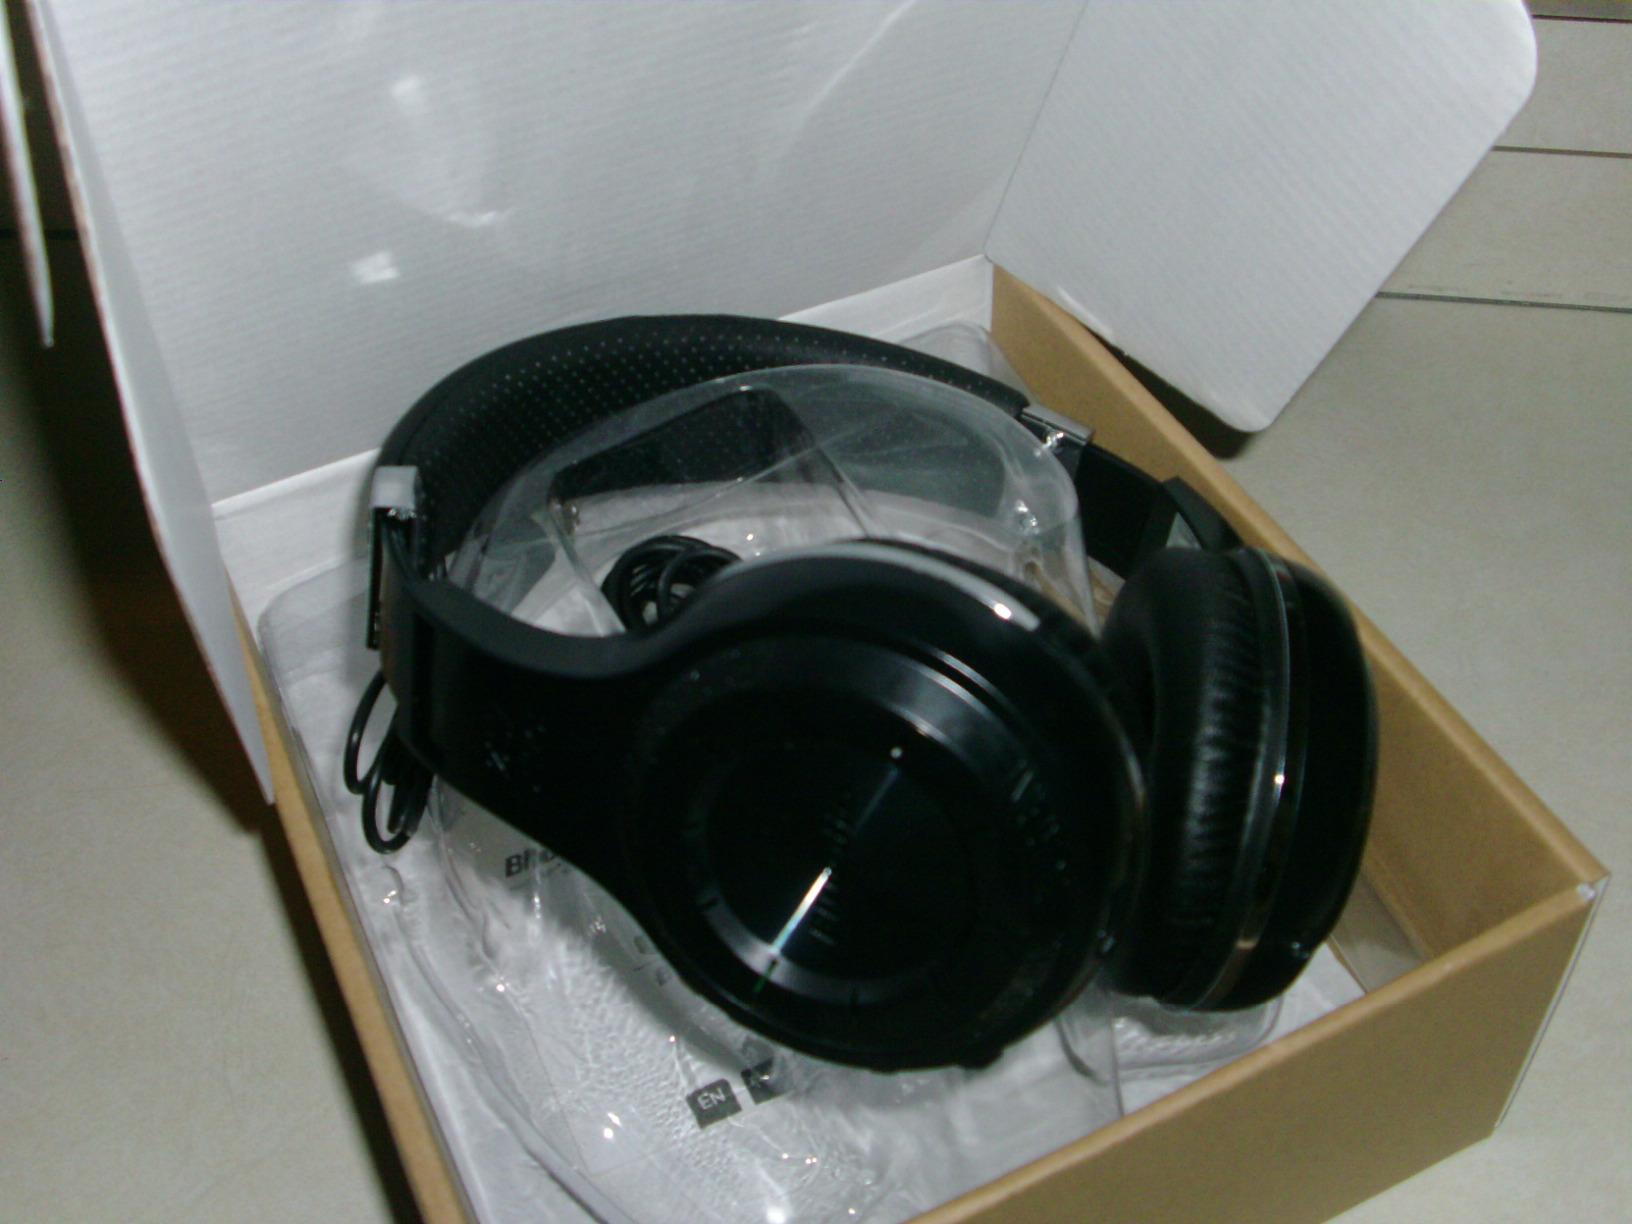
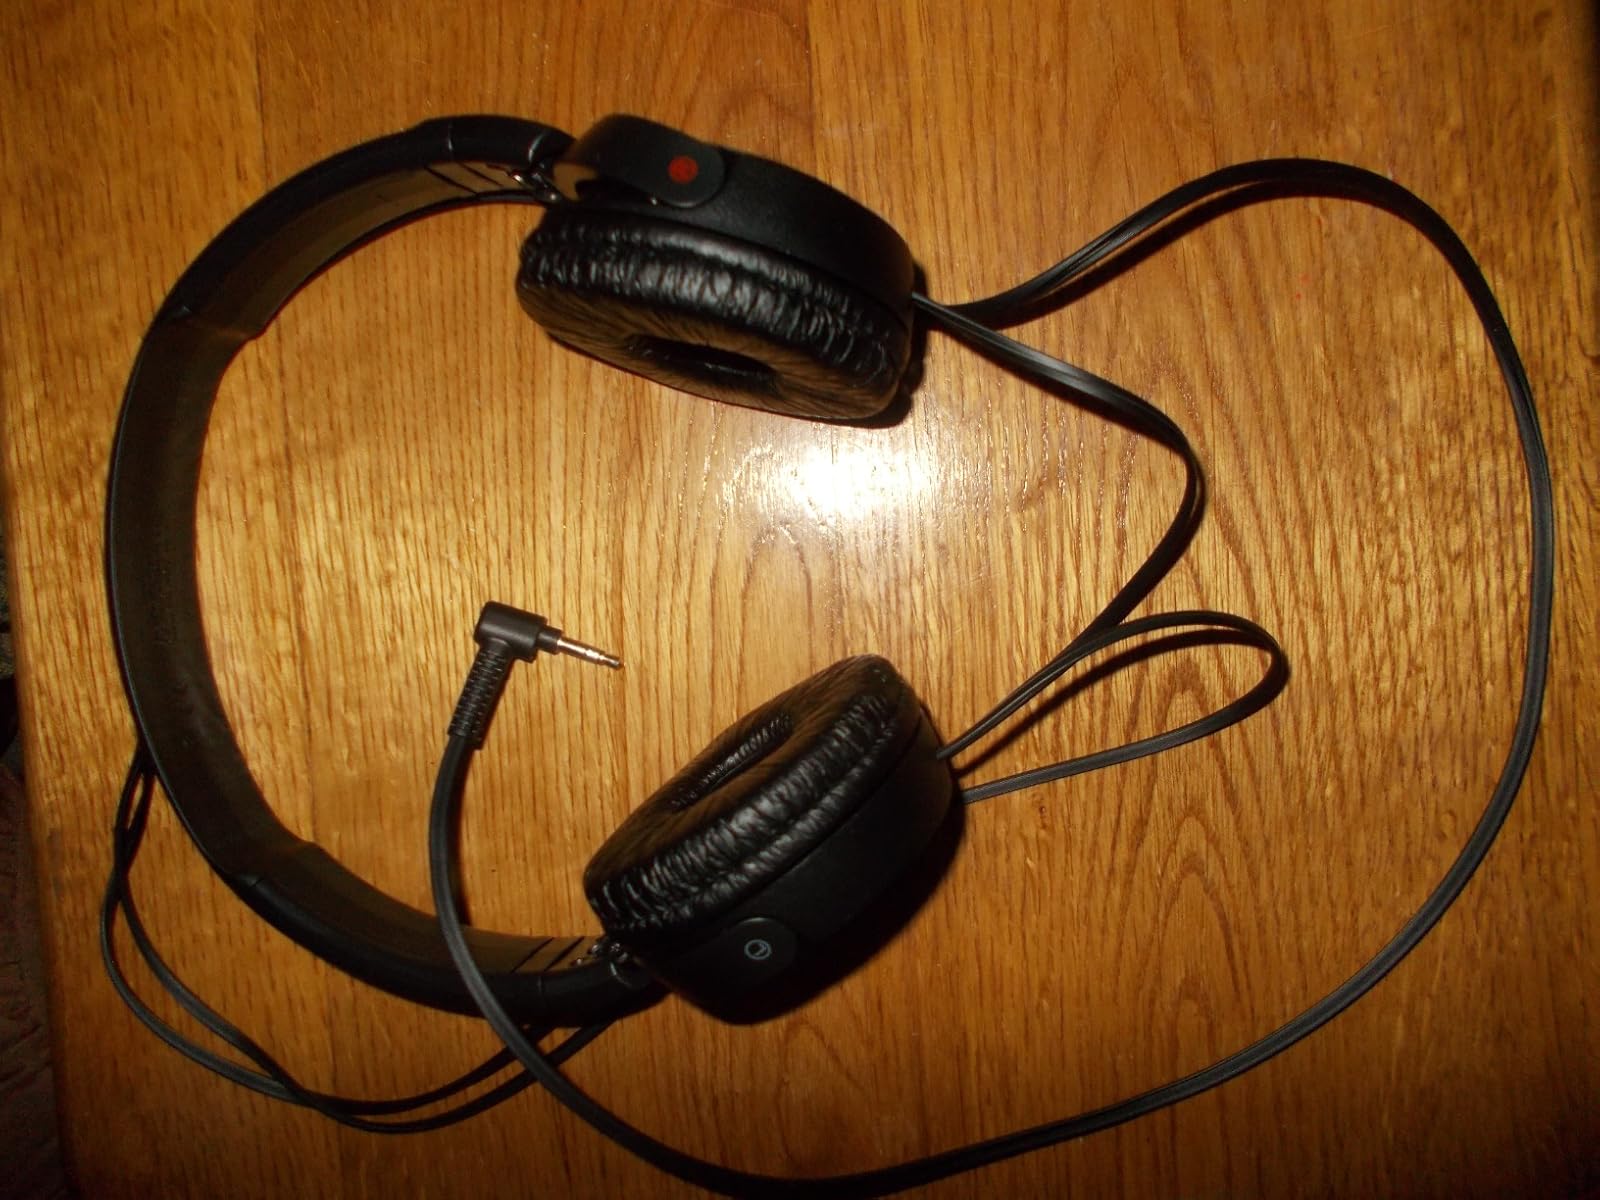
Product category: headphones
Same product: no